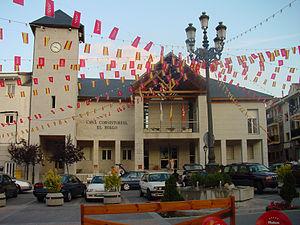
El Boalo est une commune de la Communauté de Madrid, en Espagne.